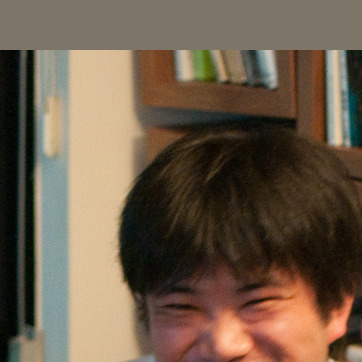
Material: hair